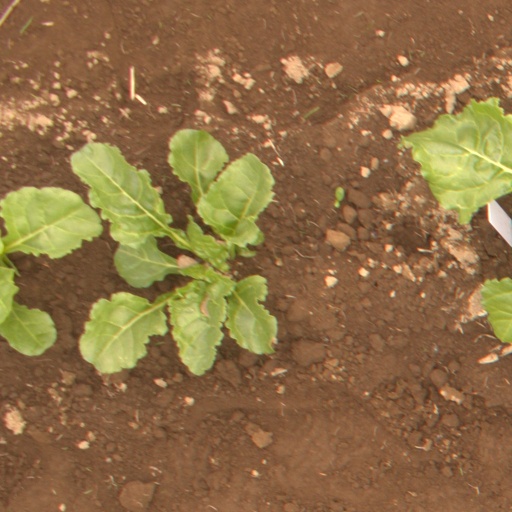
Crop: sugar beet